2017 Senior Open Championship

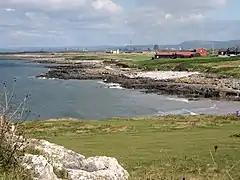
Royal Porthcawl Golf Club

The field of 144 competitors included 135 professionals and 9 amateurs. An 18-hole stroke play qualifying round was held on Monday, 24 July for players who were not already exempt.